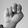
ASL letter: N